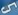
Number: 5